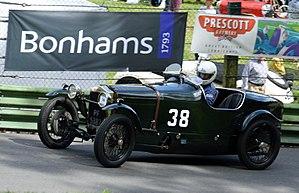
Frazer Nash était un constructeur anglais de voitures de sport et de course. Fondée en 1922 par Archibald Frazer-Nash et Henry Ronald Godfrey, la marque fut reprise par les frères Aldington en 1929. Jusqu'à la Seconde Guerre mondiale, la compagnie produisit des véhicules à transmission par chaîne, mais importa également des BMW, commercialisées sous l'appellation Frazer Nash-BMW. Après guerre, les frères Aldington acquirent les droits de BMW, et produisirent des voitures de sport à moteur BMW, moteur produit à l'usine Bristol sous cette appellation. La production cessa en 1957, AFN Limited devenant alors concessionnaire Porsche pour la Grande-Bretagne.